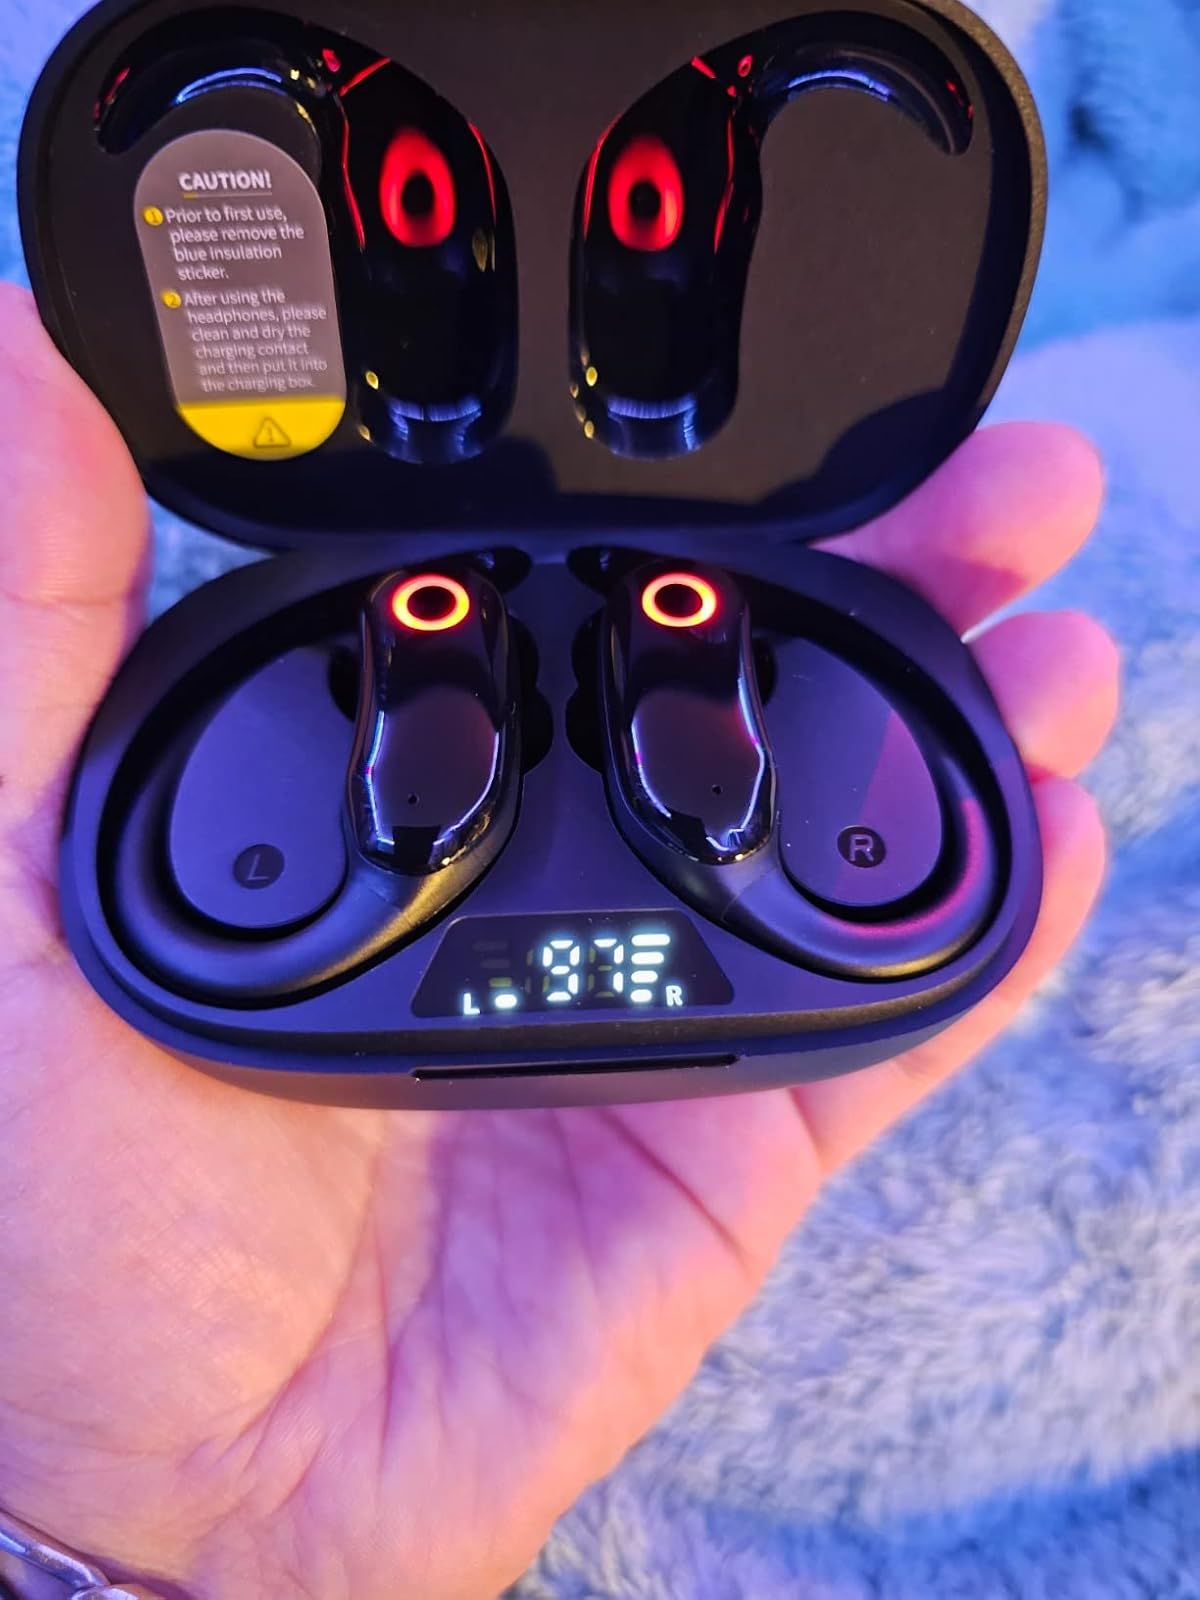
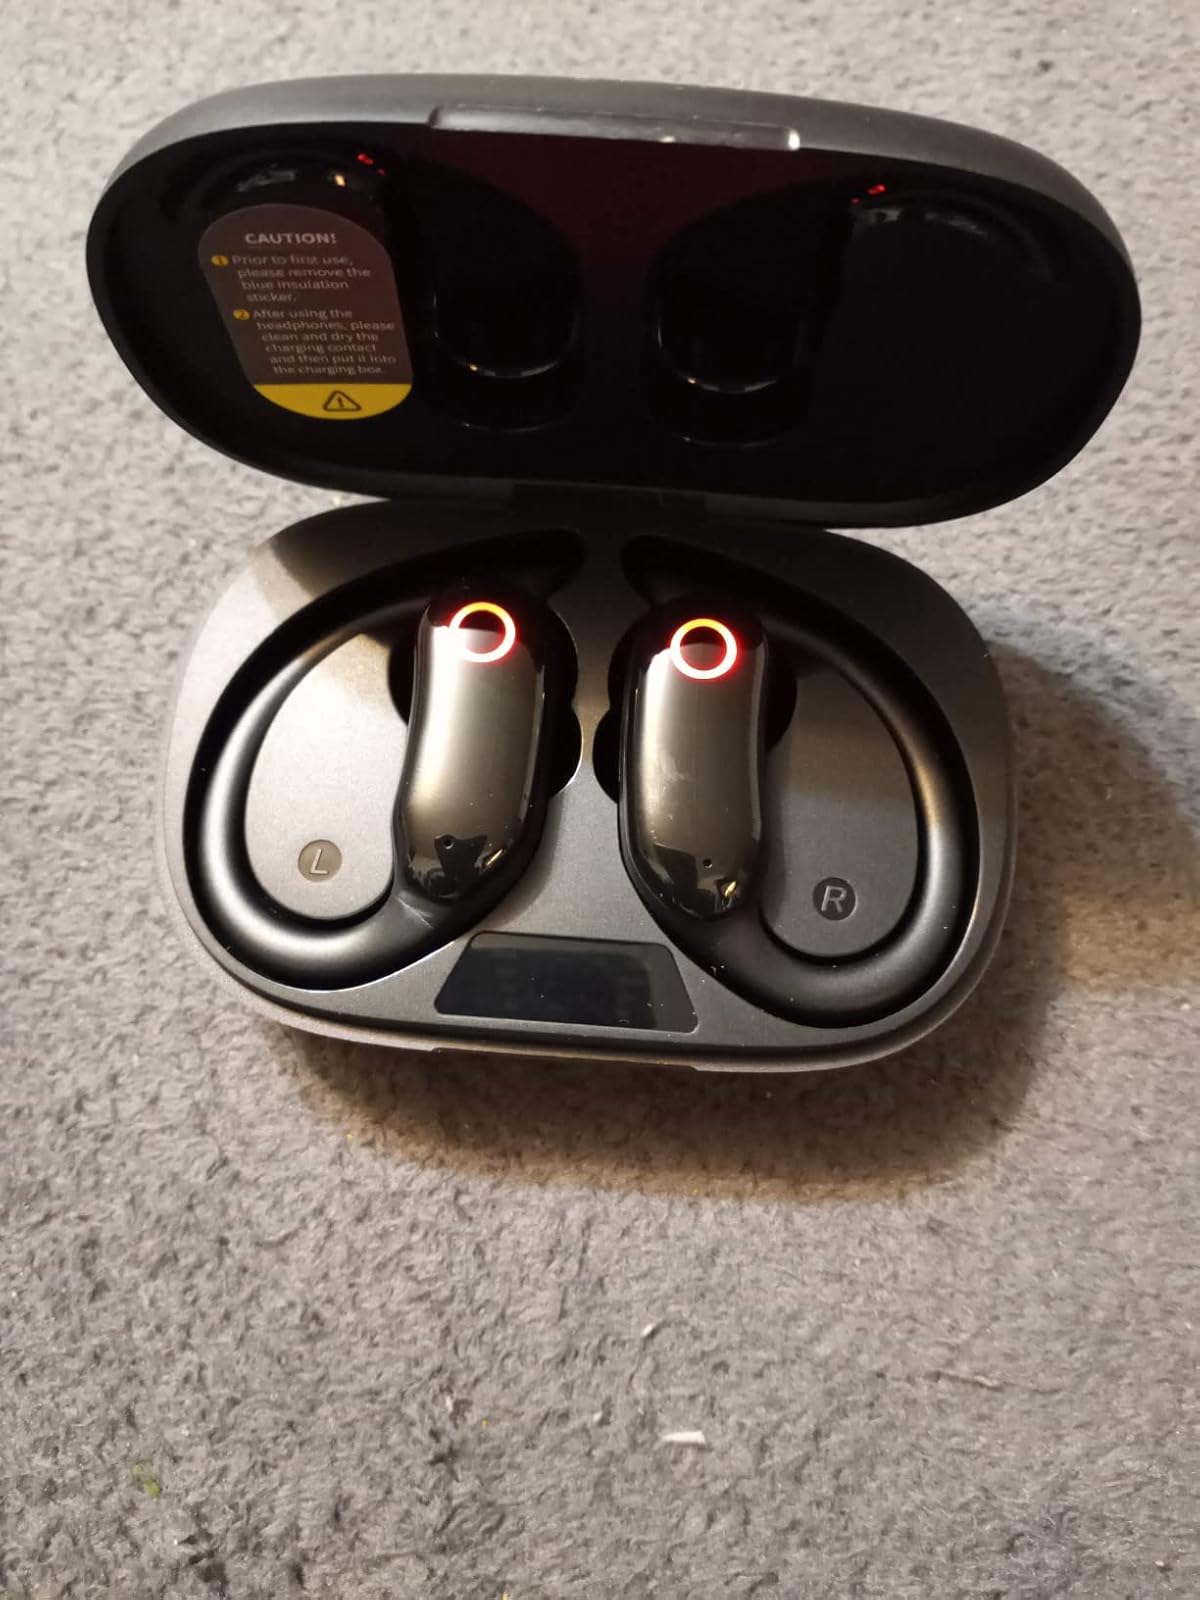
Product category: earbuds
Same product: yes